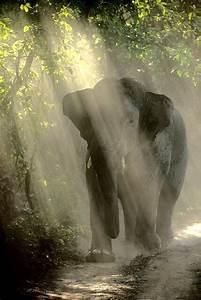
elephant